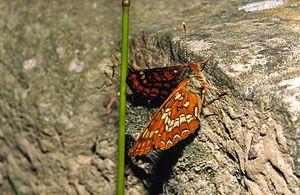
Le Damier du frêne est une espèce paléarctique de lépidoptères de la famille des Nymphalidae et de la sous-famille des Nymphalinae.